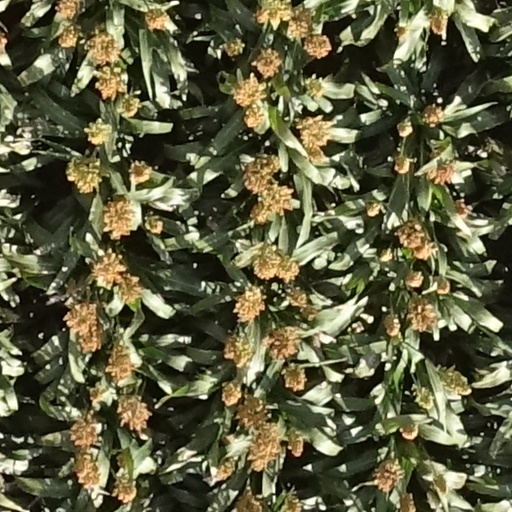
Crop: sorghum